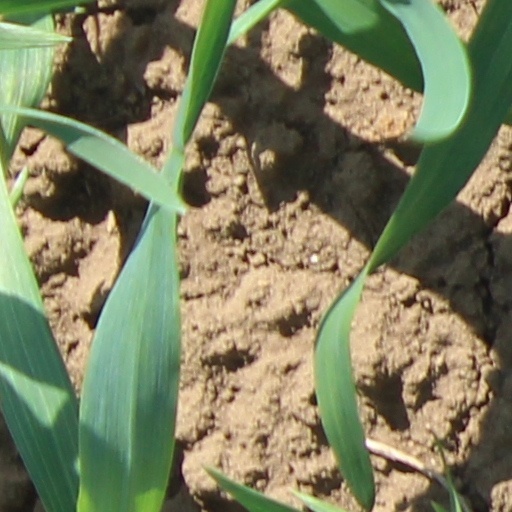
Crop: wheat